History of Tsinghua University

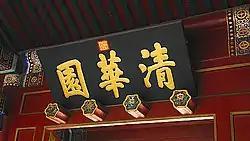
The inscription on the plaque of Tsinghua Garden written by the Xianfeng Emperor.

Tsinghua received a charter from the Republic of China (ROC) in 1928 and became a national university. At the onset of Second Sino-Japanese War, Tsinghua, Peking University and Nankai University moved to Changsha and formed the National Changsha Provisional University. The combined school relocated to Kunming in 1938 and was renamed as National Southwest Associated University.